Epes Sargent (poet)

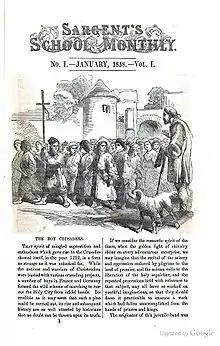
First masthead from "Sargent's School Monthly", January 1858

By 1831 he was working as an editor for the "Boston Daily Advertiser". He then went to work editing the Boston "Daily Atlas" where he also served as its Washington D.C. correspondent. While reporting political affairs he became friends with Henry Clay, Daniel Webster and John C. Calhoun. During this time he also collaborated with Samuel Griswold Goodrich, writing the Peter Parley books, which embellished the biographies of our founding fathers with "fancy and legend".